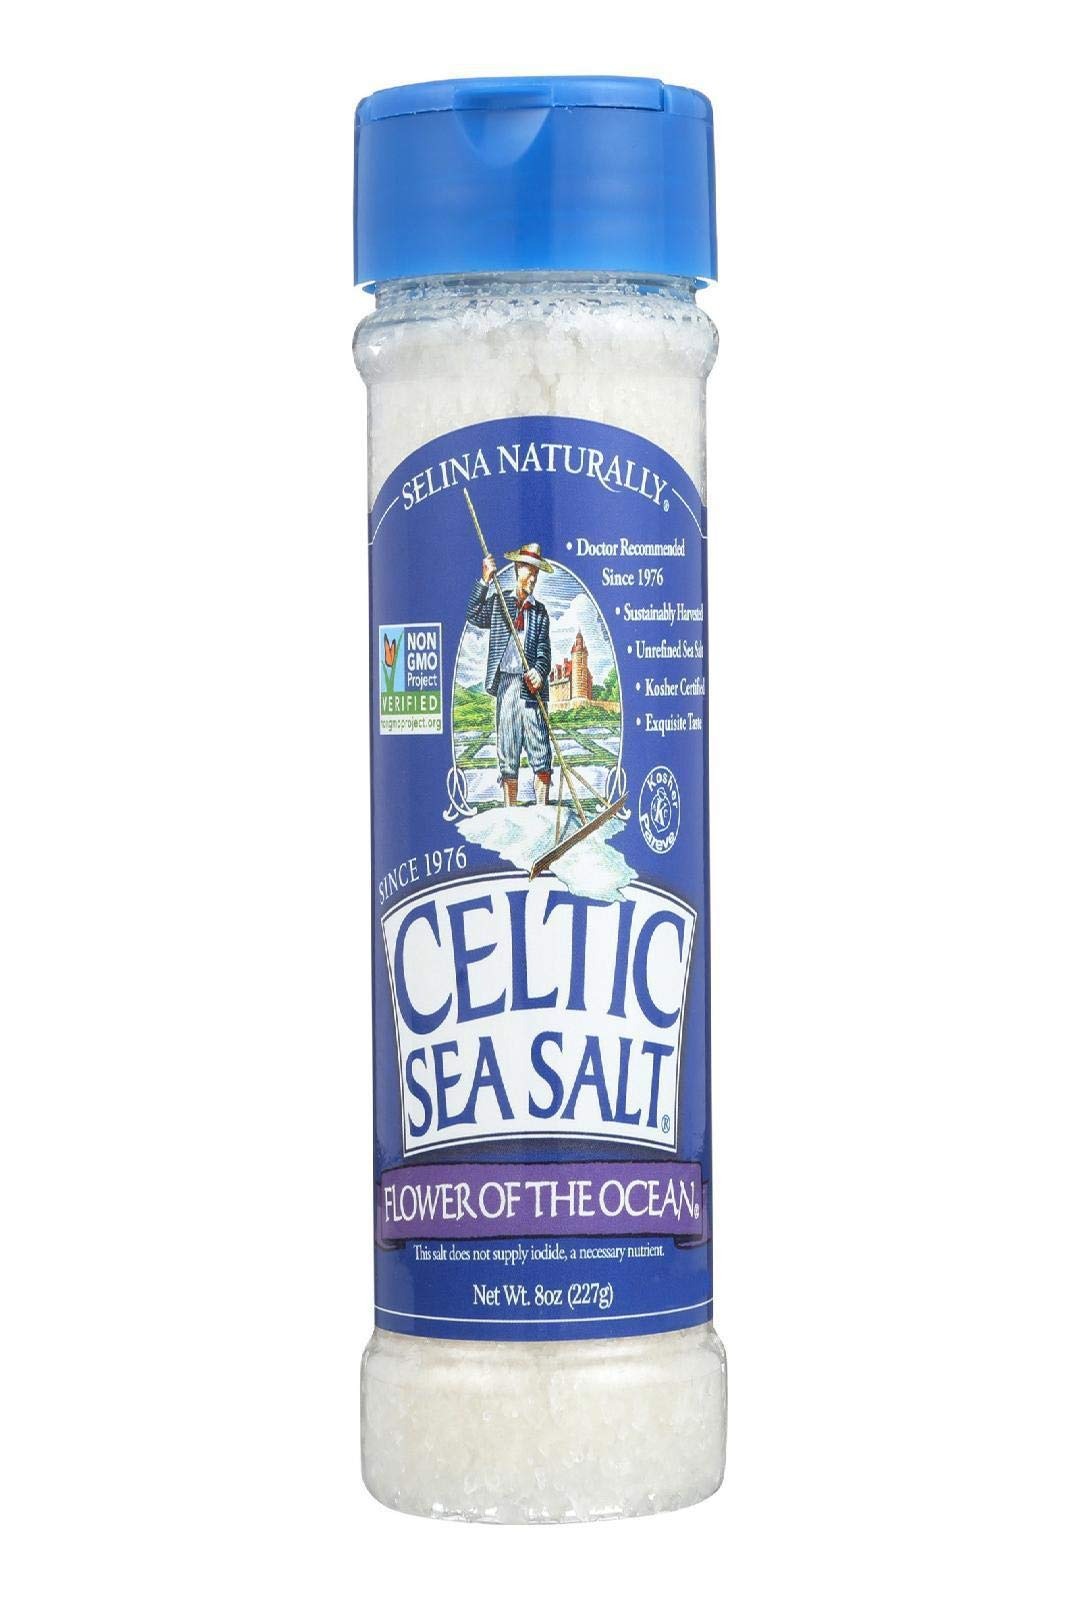
Item Name: Flower of the Ocean (Fleur de Sel) Celtic Sea Salt Shaker, 8 Ounce
Bullet Point 1: GOURMET FINISHING SALT – This gourmet CELTIC FLOWER OF THE OCEAN sea salt is commonly known as “fleur de sel” sea salt. It’s a natural phenomenon that can be used as a delicious finishing salt on your favorite dishes and much more.
Bullet Point 2: DELICATE FLAVOR – The semi-course attractive salt crystals in our Fleur de Sel sea salt has an elegant, complex and delicate flavor balanced with a hint of sweetness.
Bullet Point 3: SUSTAINABLY HARVESTED – Only when the weather conditions are just right do these small, delicate salt crystals form naturally on the surface of the salt brine. Once this occurs, the crystals are sustainably harvested.
Bullet Point 4: VERSATILE – This fleur de sel finishing salt is most commonly used as a finishing salt to sprinkle over foods just before serving, but it can also be used in cooking, ground and used in baking and much more!
Bullet Point 5: ORIGINAL, MOST TRUSTED BRAND – Celtic Sea Salt is the original and most trusted brand of sea salt, and is referenced in more culinary and nutritional books and journals than any other salt in the world. Since 1976, we’ve grown into a brand that has been recommended by doctors, nutritionists and chefs alike.
Value: 8.0
Unit: Ounce

Price: 23.645